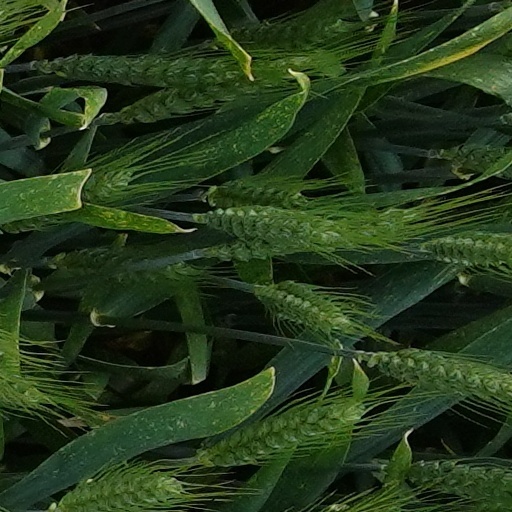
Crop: wheat